World of Warcraft Trading Card Game

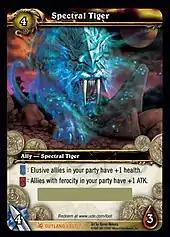
Spectral Tiger loot card

Twenty-one expansion sets (and one reprint set) were released for the "WoW TCG". Cards were usually sold in booster packs, which contain 15 random cards – 10 commons, 3 uncommons, 1 rare or epic, and 1 hero card or loot card. Booster packs also had one UDE point card redeemable online. Starting with "March of the Legion" and ending with "Twilight of the Dragons", booster packs contained 18 random cards due to more variation of card types: 2 extra commons and 1 extra uncommon.